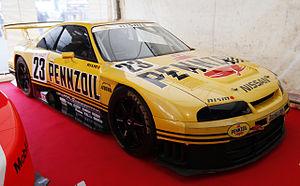
La Nissan Skyline est une automobile haut de gamme, produit à l'origine par la société Prince Motor à partir de 1957 puis par Nissan après la fusion des deux sociétés en 1966. Elle en est aujourd'hui à sa 12ᵉ génération. Cette voiture, principalement vendue au Japon, fut rendue célèbre dans le monde entier grâce à sa version GT-R, importée notamment au Royaume-Uni et en Australie. La Skyline est disponible en berline et en coupé. La version actuelle V36 est vendue sous le nom d'Infiniti G37, Infiniti étant la branche haut de gamme de Nissan, en Amérique du Nord, Corée du Sud, à Taïwan, au Moyen-Orient, en Russie, et depuis fin 2008 dans le reste de l'Europe.